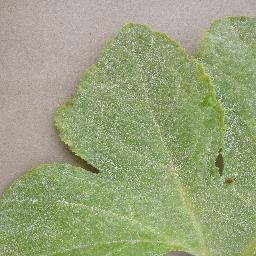
Label: Squash___Powdery_mildew